Alessandro Baricco

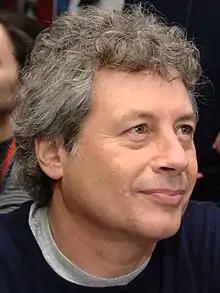
Baricco at Lucca Comics & Games in 2010

Alessandro Baricco (born 25 January 1958) is an Italian writer, director and performer. His novels have been translated into a number of languages.